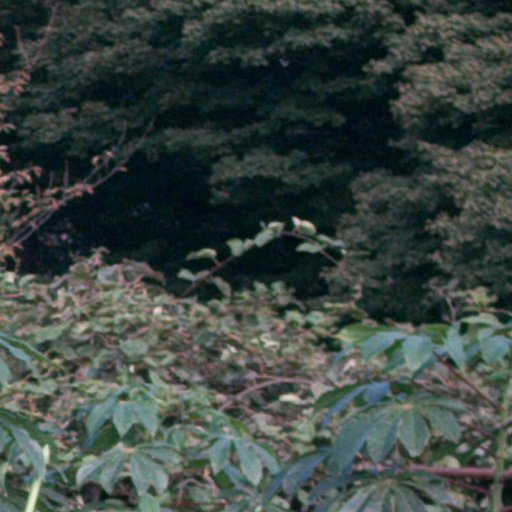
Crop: cassava